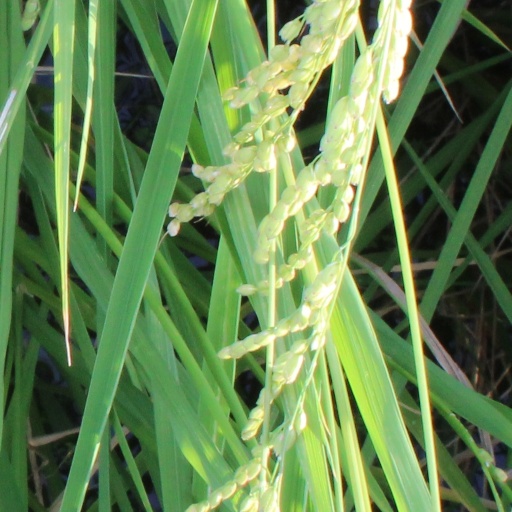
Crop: rice